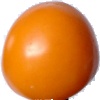
Label: yellow_tomato